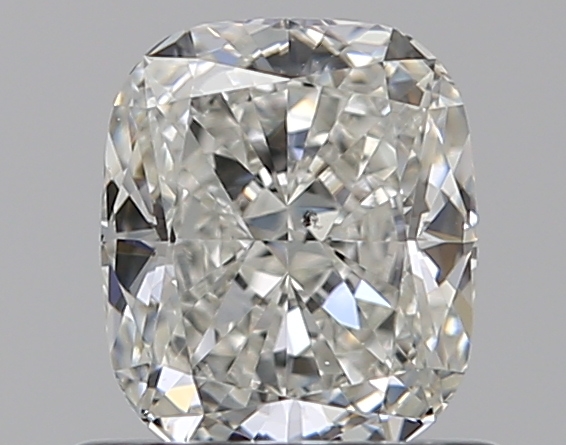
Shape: cushion
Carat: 0.71
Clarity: VS2
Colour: I
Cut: EX
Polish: EX
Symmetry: VG
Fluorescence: F
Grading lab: GIA
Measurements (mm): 5.6 x 4.77 x 3.11